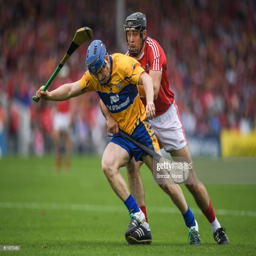
a city is tackled by athlete during the match between a city and filming location .